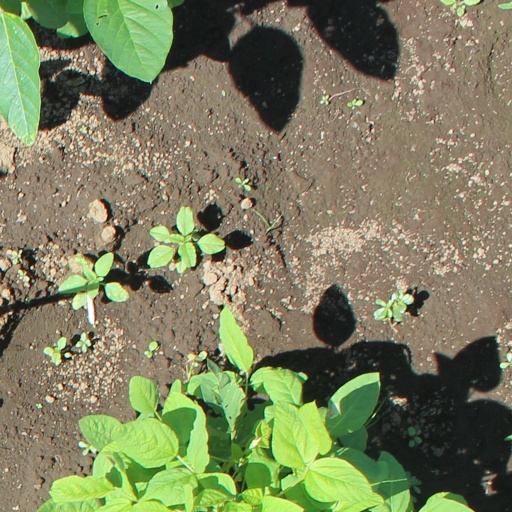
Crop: soybean